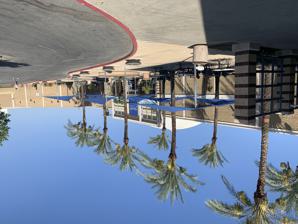
Building: Valley Plaza Mall
Country: United States of America
Year built: 1967
Shopping mall in Bakersfield, California This article is about the mall in Bakersfield. For the shopping center in North Hollywood, see Valley Plaza . Valley Plaza Mall Location Bakersfield, California Coordinates 35°20′17″N 119°02′02″W / 35.338°N 119.034°W / 35.338; -119.034 Address 2701 Ming Avenue, Bakersfield, CA 93304 Opening date February 21, 1967 ; 57 years ago ( February 21, 1967 ) Developer The Hahn Company Management Brookfield Properties Owner Brookfield Properties No. of stores and services 143 No. of anchor tenants 5 (4 open, 1 vacant) Total retail floor area 1,174,947 square feet (109,156.1 m 2 ) No. of floors 1 (2 in JCPenney, Parking Garage, and former Sears, 3 in Macy's) Parking 5,504 Website valleyplazamall.com Valley Plaza Mall is a shopping mall in Bakersfield, California . It is the largest mall in the San Joaquin Valley . The mall is situated near California State Route 99 , the city's main north–south freeway. Anchor stores are Forever 21 , JCPenney , Macy's , and Target . History Valley Plaza Mall opened in 1967. The mall was originally developed by The Hahn Company of San Diego in partnership with John Brock Sr. of Brock's Department Stores. The mall originally had 900,000 square feet (84,000 m 2 ) of retail space and three anchor stores: Sears , The Broadway , and Brock's . The original interior was described as "reflects the Spanish influence on Southern California in a contemporary manner". In 1986, the mall began expanding, adding "wings" (which increased the mall to its current size) on the east end in 1986, and the west in 1988. Two new anchor stores were added: JCPenney (1986) and May Company (1988). The Oasis Food Court was also constructed. In 1997, Pacific Theaters opened a 15-screen theater on the property, but detached from the mall. It contained a mural in the lobby which featured the newly remodeled Bakersfield Sign . It was one of the first large public displays of the sign since the remodel. The anchor stores saw many changes. Only JCPenney has remained since they originally opened. Broadway was acquired by Macy's . Brock's was purchased by Gottschalks , which later closed and became occupied by Forever 21 . May Company became Robinsons-May , and it closed and eventually was demolished and replaced by Target . The mall also has a 16-screen movie theater, with IMAX . It is detached from the mall and is owned by Reading Cinemas . Valley Plaza Mall is the site of the Southwest Transit Center, which has a stop for the following Golden Empire Transit (GET) routes: 2, 6, 7, 8, 10, 11, 13, and 15. On October 15, 2018, it was announced that Sears would be closing as part of a plan to close 142 stores nationwide. The store closed on January 6, 2019. References